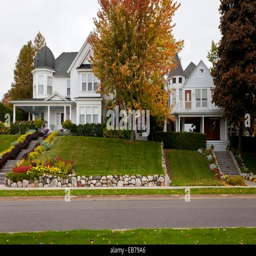
a large home of colonial architecture